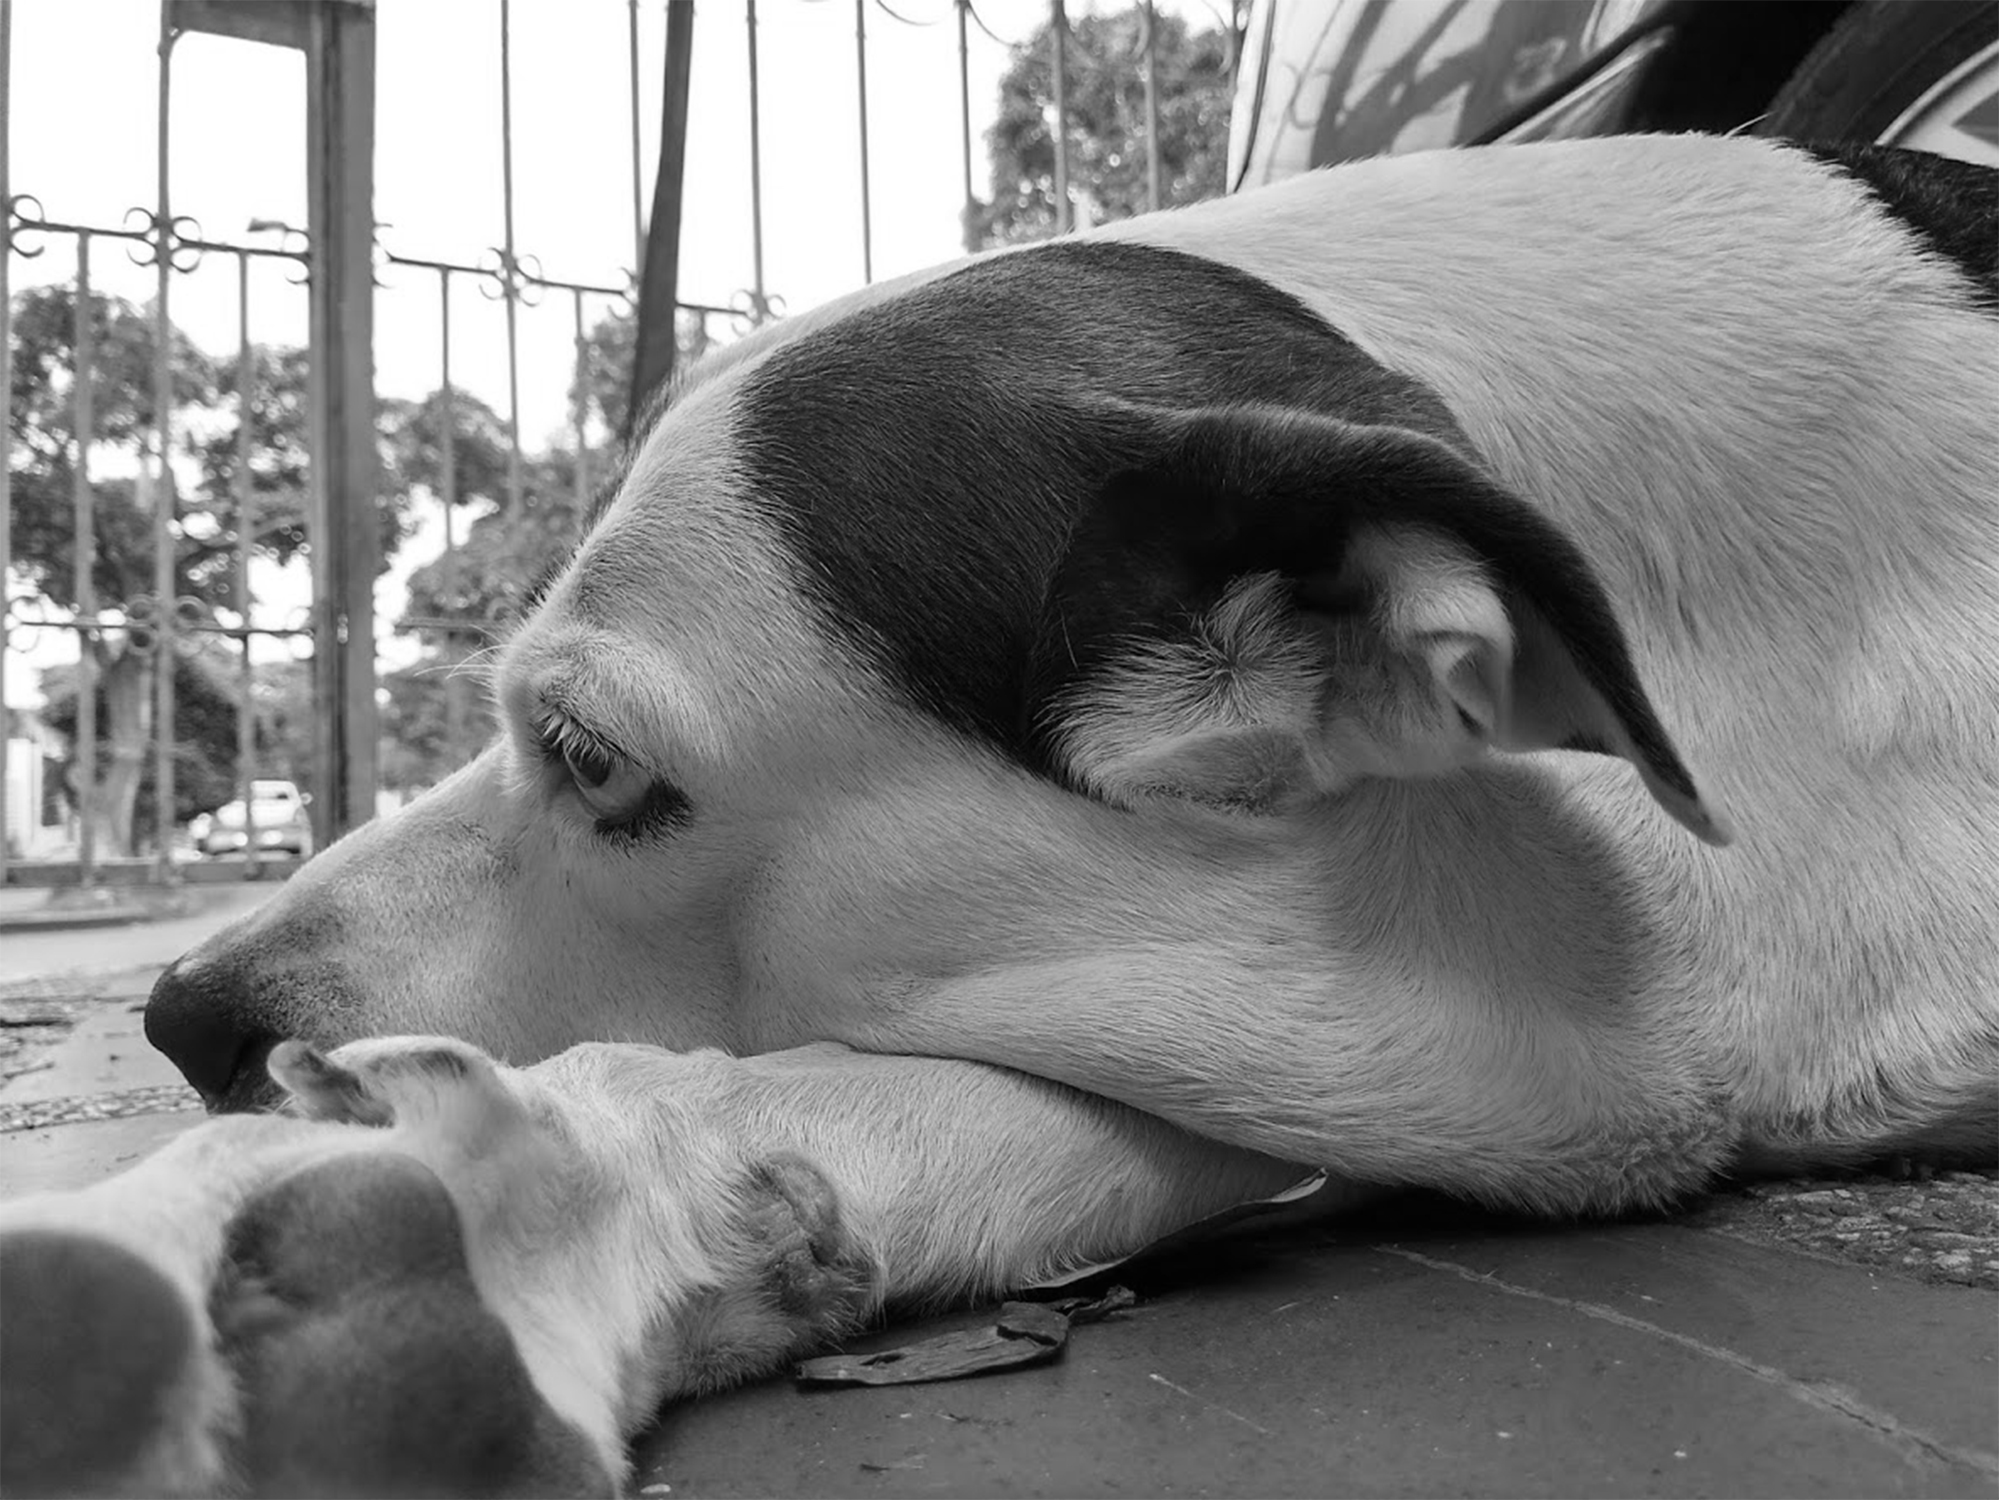
animals, snout, nose, canidae, street dog, black and white, nap, dog breed, carnivore